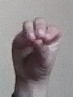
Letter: ha